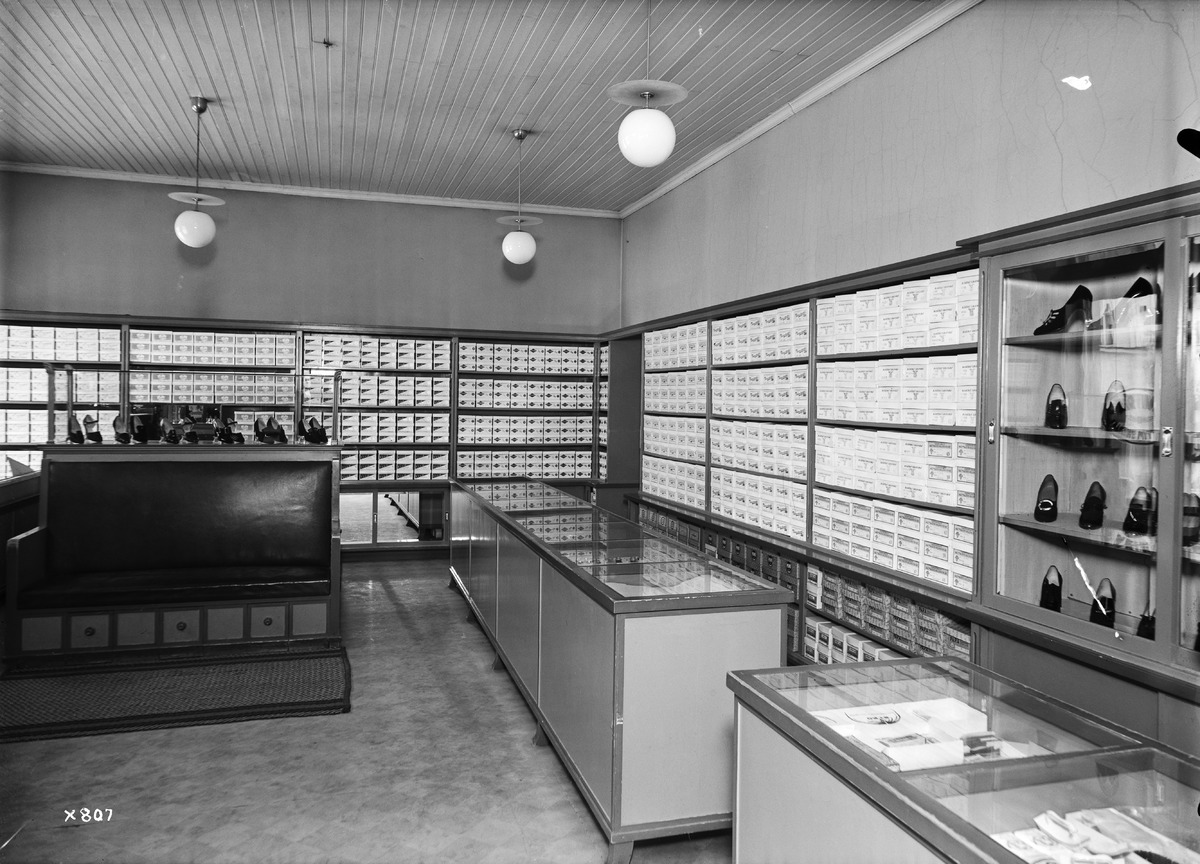
Osuusliike Arinan myymälä
Cooperative shop Arina's store
sisällön kuvaus: Osuusliike Arinan myymälän sisätiloja 25.3.1937. Hyllyillä kenkiä. content description: The interior of the cooperative shop Arina's store on March 25, 1937. Shoes on the shelves.
Vuosi: 1937
Paikka: , Suomi, Suomi
Aiheet: osuuskaupat; Osuusliike Arina; Osuuskauppa Arina; sisäkuva; myymälät; osuusliikkeet; jalkineet; kengät; consumer cooperatives; cooperative shops; retail cooperatives; stores; footwear; shoes